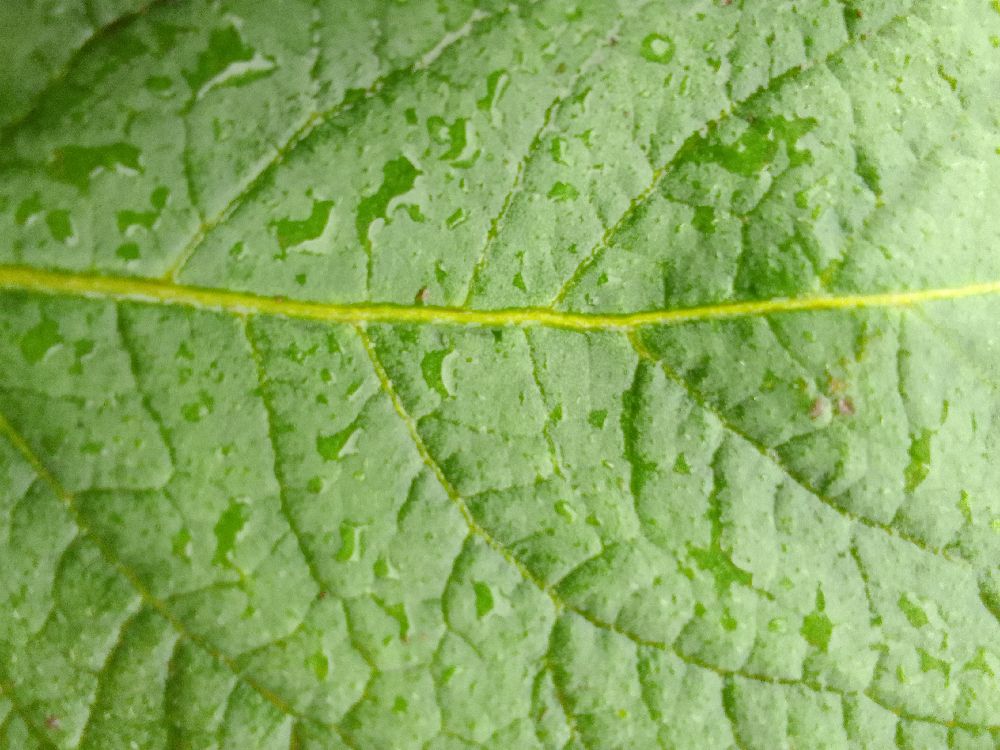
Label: Healthy